Cape St George Lighthouse

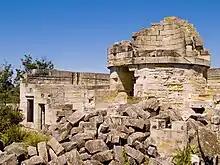
Ruins of Cape St George Lighthouse, 2008

Cape St George Lighthouse was a lighthouse that stood near Jervis Bay Village, Jervis Bay Territory, Australia. It was located about south of the southern entrance to Jervis Bay. Constructed in 1860 it was active until 1889. The tower was destroyed between 1917–1922 to avoid confusion in daylight. The ruins remain and are listed on the Commonwealth Heritage List.